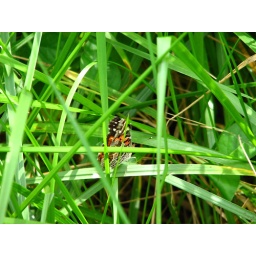
butterfly in grass